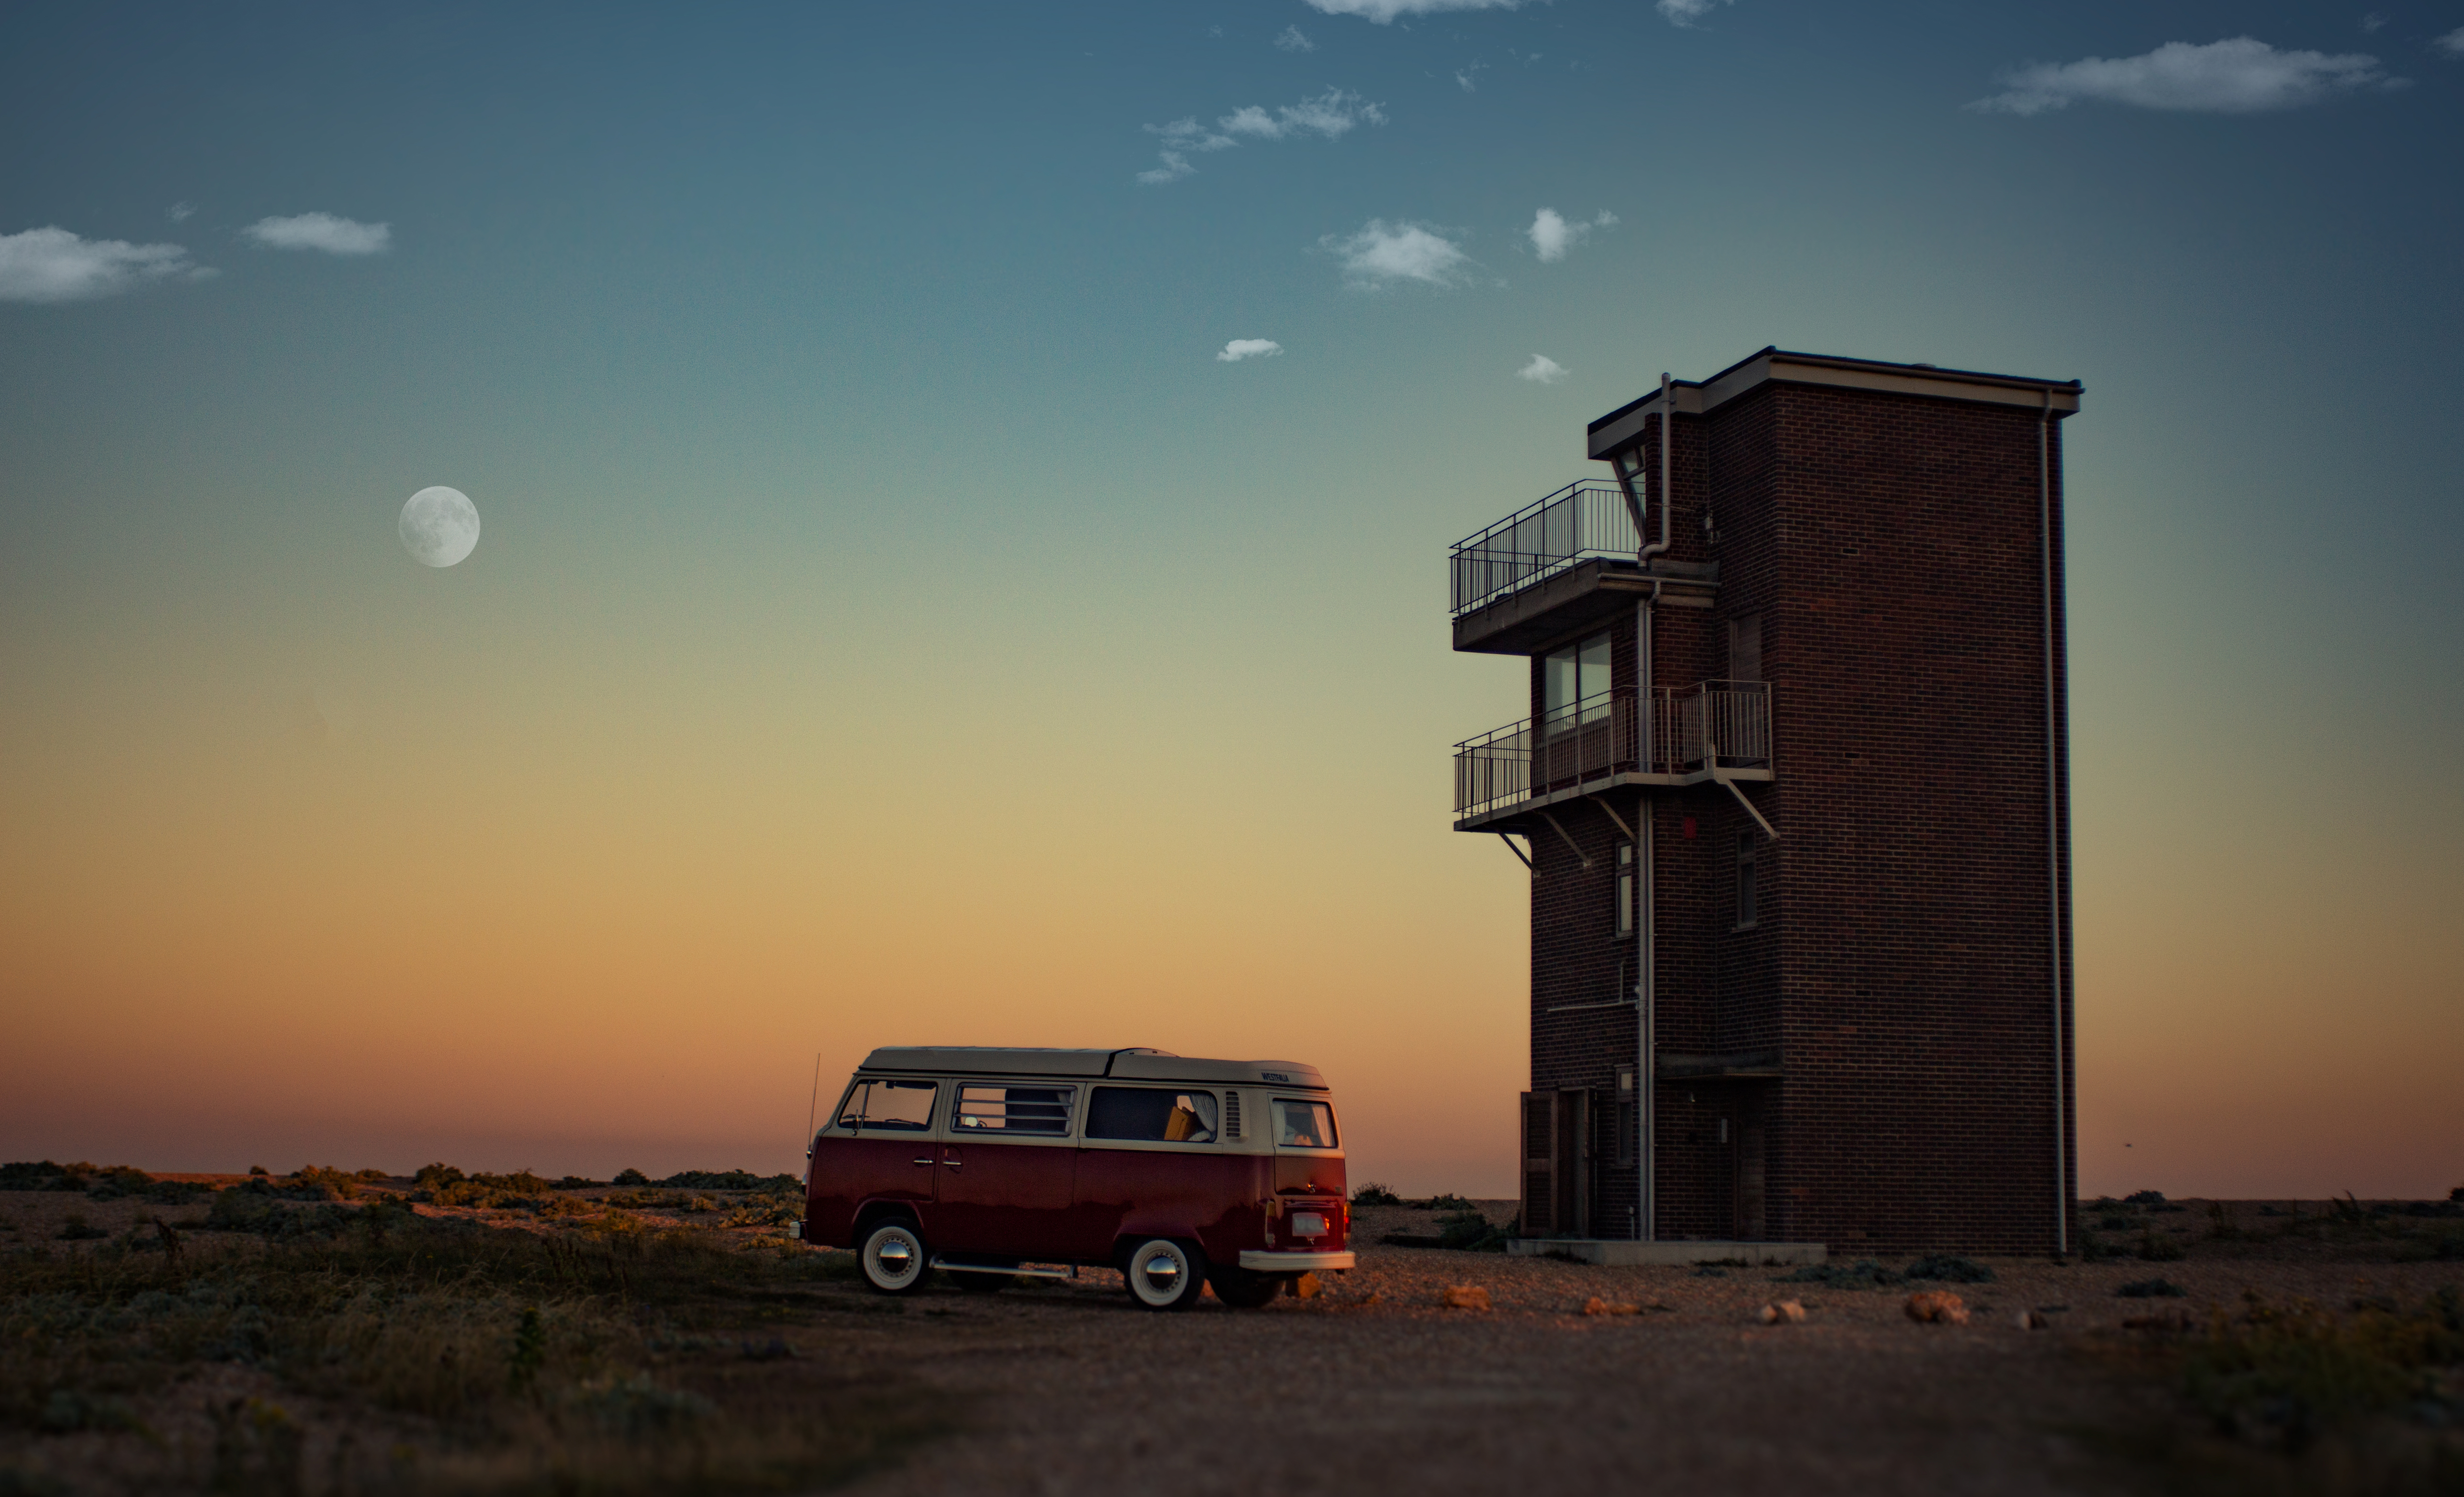
horizon, light, cloud, sky, sunrise, sunset, night, sunlight, morning, dawn, dusk, evening, tower, atmospheric phenomenon, atmosphere of earth